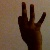
The image shows a hand gesture representing the number 9 in Indian Sign Language.